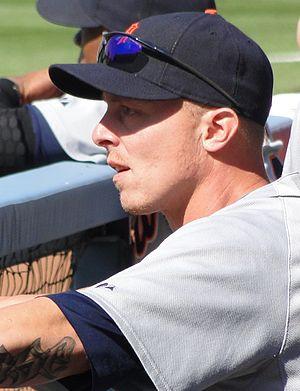
Charles Brandon Inge est un joueur de troisième but de baseball qui joue dans la Ligue majeure de 2001 à 2013.